The Human Centipede 2 (Full Sequence)

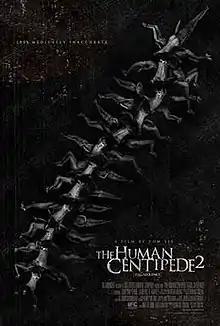
Theatrical release poster

The Human Centipede 2 (Full Sequence) is a 2011 psychological body horror film written, directed, and co-produced by Tom Six. An international co-production of the Netherlands and the United Kingdom, and the sequel to Six's 2009 film "The Human Centipede (First Sequence)", the film stars Laurence R. Harvey as a psychiatrically and intellectually impaired English man who watches and becomes obsessed with the first "Human Centipede" film, and decides to make his own "centipede" consisting of 12 people by using crude and violent techniques to connect their lips to each others buttocks, including Ashlynn Yennie, an actress from the first film.